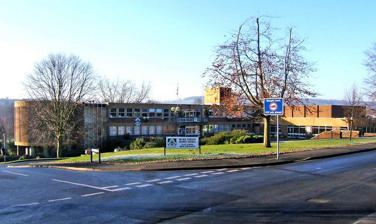
Building: Stourport Civic Centre
Country: United Kingdom
Year built: 1966
Municipal building in Stourport-on-Severn, Worcestershire, England Stourport Civic Centre The building in 2009 Location New Street, Stourport-on-Severn Coordinates 52°20′22″N 2°17′00″W / 52.3395°N 2.2832°W / 52.3395; -2.2832 Built 1966 Architect Andrews and Hazzard Architectural style(s) Modern style Shown in Worcestershire Stourport Civic Centre is a municipal building in New Street in Stourport-on-Severn , a town in Worcestershire , in England. The building, which is currently used as a public events venue, is owned by a community group. History Following significant population growth, largely associated with the status of Stourport-on-Severn as a market town, a local board of health was established for the Lower Mitton area in 1863. The local board decided to remodel the existing single-storey market hall, which stood on the corner of New Street and Bridge Street, and dated from 1833. The remodelling, which involved the construction of a new first floor to accommodate a meeting room for the local board, was carried out in ashlar stone to an Italianate style design and completed in 1866.  The design involved an asymmetrical main frontage of eight bays facing onto New Street. It featured a portico , formed by four Doric order columns supporting an entablature , in the fifth bay. The building was fenestrated by round headed windows on the ground floor and by square headed sash windows with cornices on the first floor. At roof level, there was also a prominent cornice. After the local board was succeeded by Stourport-on-Severn Urban District Council in 1894, the council adopted the town hall as its offices and meeting place. However, by the early 1960s, the town hall was in a dilapidated condition and, in August 1973, it collapsed into the street. In the early 1960s, having regard to the poor state of the town hall, the council decided to commission a new civic centre. The site selected was open land on the southwest side of the town. A turf-cutting ceremony to start the construction of the new building was held on 27 October 1964. It was designed by Andrews and Hazzard in the modern style , built in brick with a concrete trim at a cost of £198,810 and was officially opened by Charles Lyttelton, 10th Viscount Cobham in May 1966.  The new building provided a public assembly hall, a council chamber , and municipal offices for the council. The assembly hall became a popular events venue: the rock band , the N'Betweens, later known as Slade , performed there in December 1967, and the Radio 1 Breakfast with Noel Edmonds was broadcast from there in May 1971. The civic centre continued to serve as the headquarters of the urban district council for the next eight years and remained the offices and meeting place for the enlarged Wyre Forest District Council which was formed in 1974. Meanwhile, the assembly hall continued to attract significant artists: the singer-songwriter, Robert Plant , appeared there in December 1986. However, in 2011, the council announced plans to relocate to Wyre Forest House on the outskirts of Kidderminster : the new building was purpose-built for the council and completed in 2012. The council initially proposed disposal of the civic centre site, but it instead transferred ownership to a community group, which continued to operate it as a public events venue. The foyer and facilities in the assembly hall were refurbished in 2014. Architecture The building is constructed of brick, with a concrete trim, and bands of windows.  It has a central office range, with the assembly hall projecting to the west, and the circular former council chamber projecting to the east. References